The Great Magician

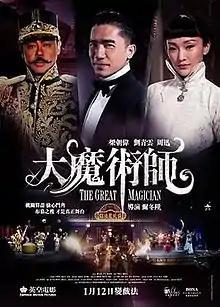

The Great Magician is a 2011 Hong Kong action fantasy comedy film based on a 2009 novel by Zhang Haifan. It was directed by Derek Yee and starred Tony Leung, Sean Lau and Zhou Xun. Set in Beijing in the 1920s, the film tells the story of an illusionist who returns from overseas to find his fiancée, who has been kidnapped by a warlord hoping to make her his seventh wife.